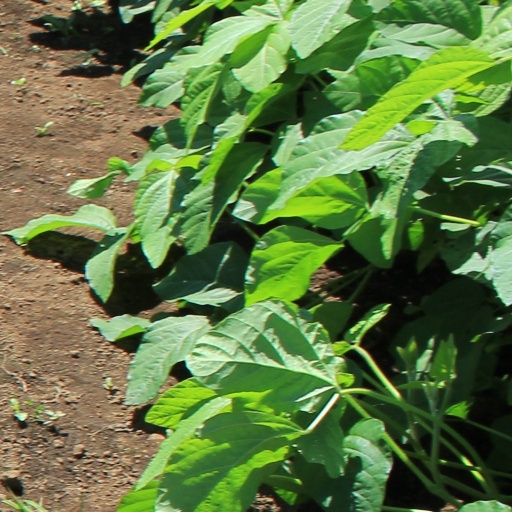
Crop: soybean